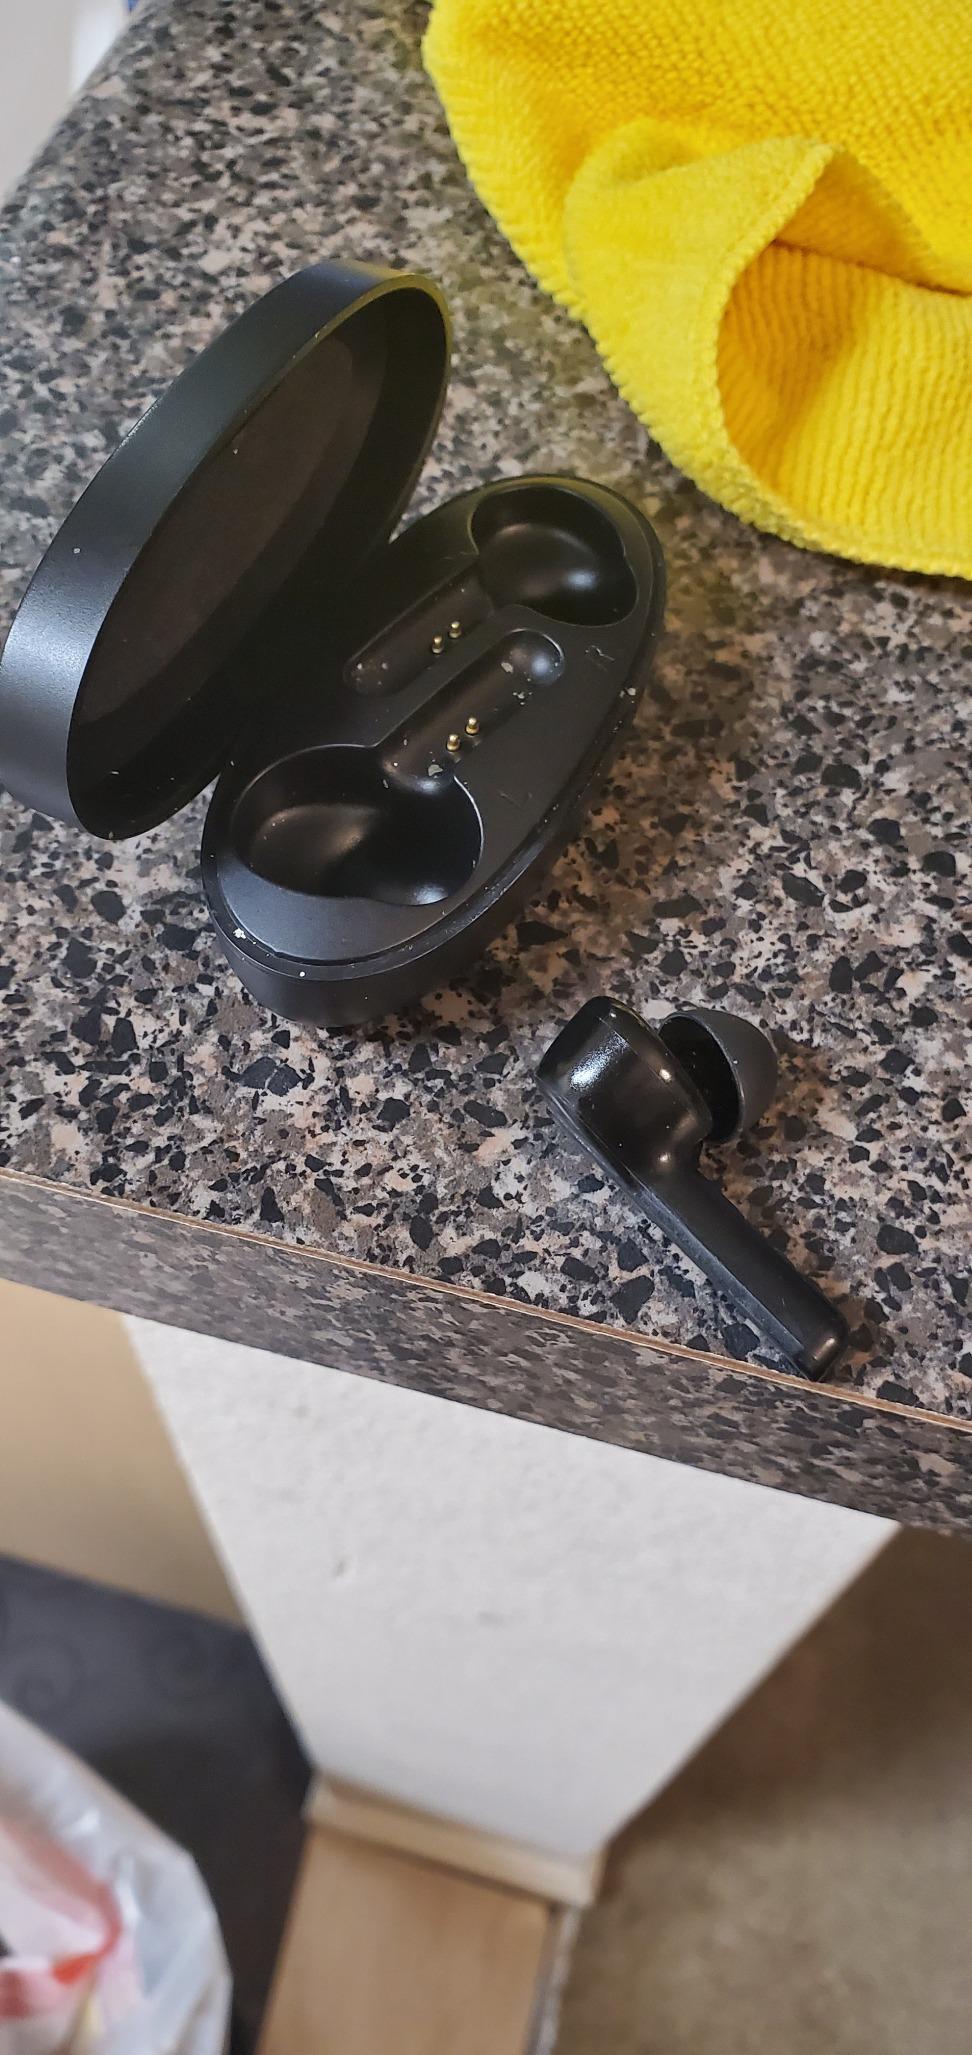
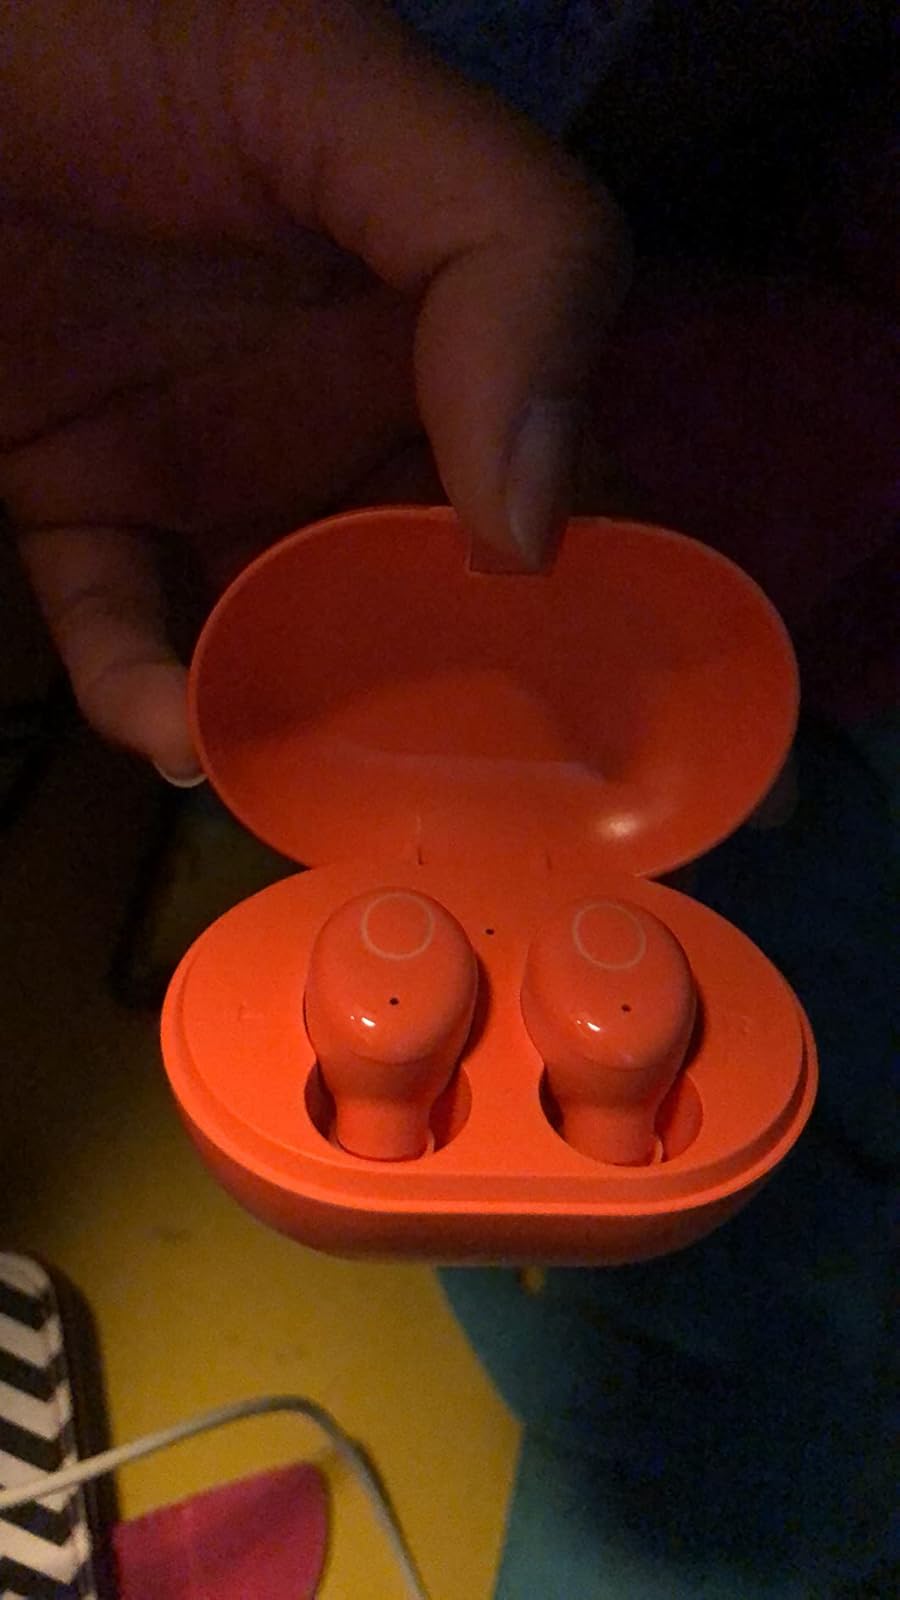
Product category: earbuds
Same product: no